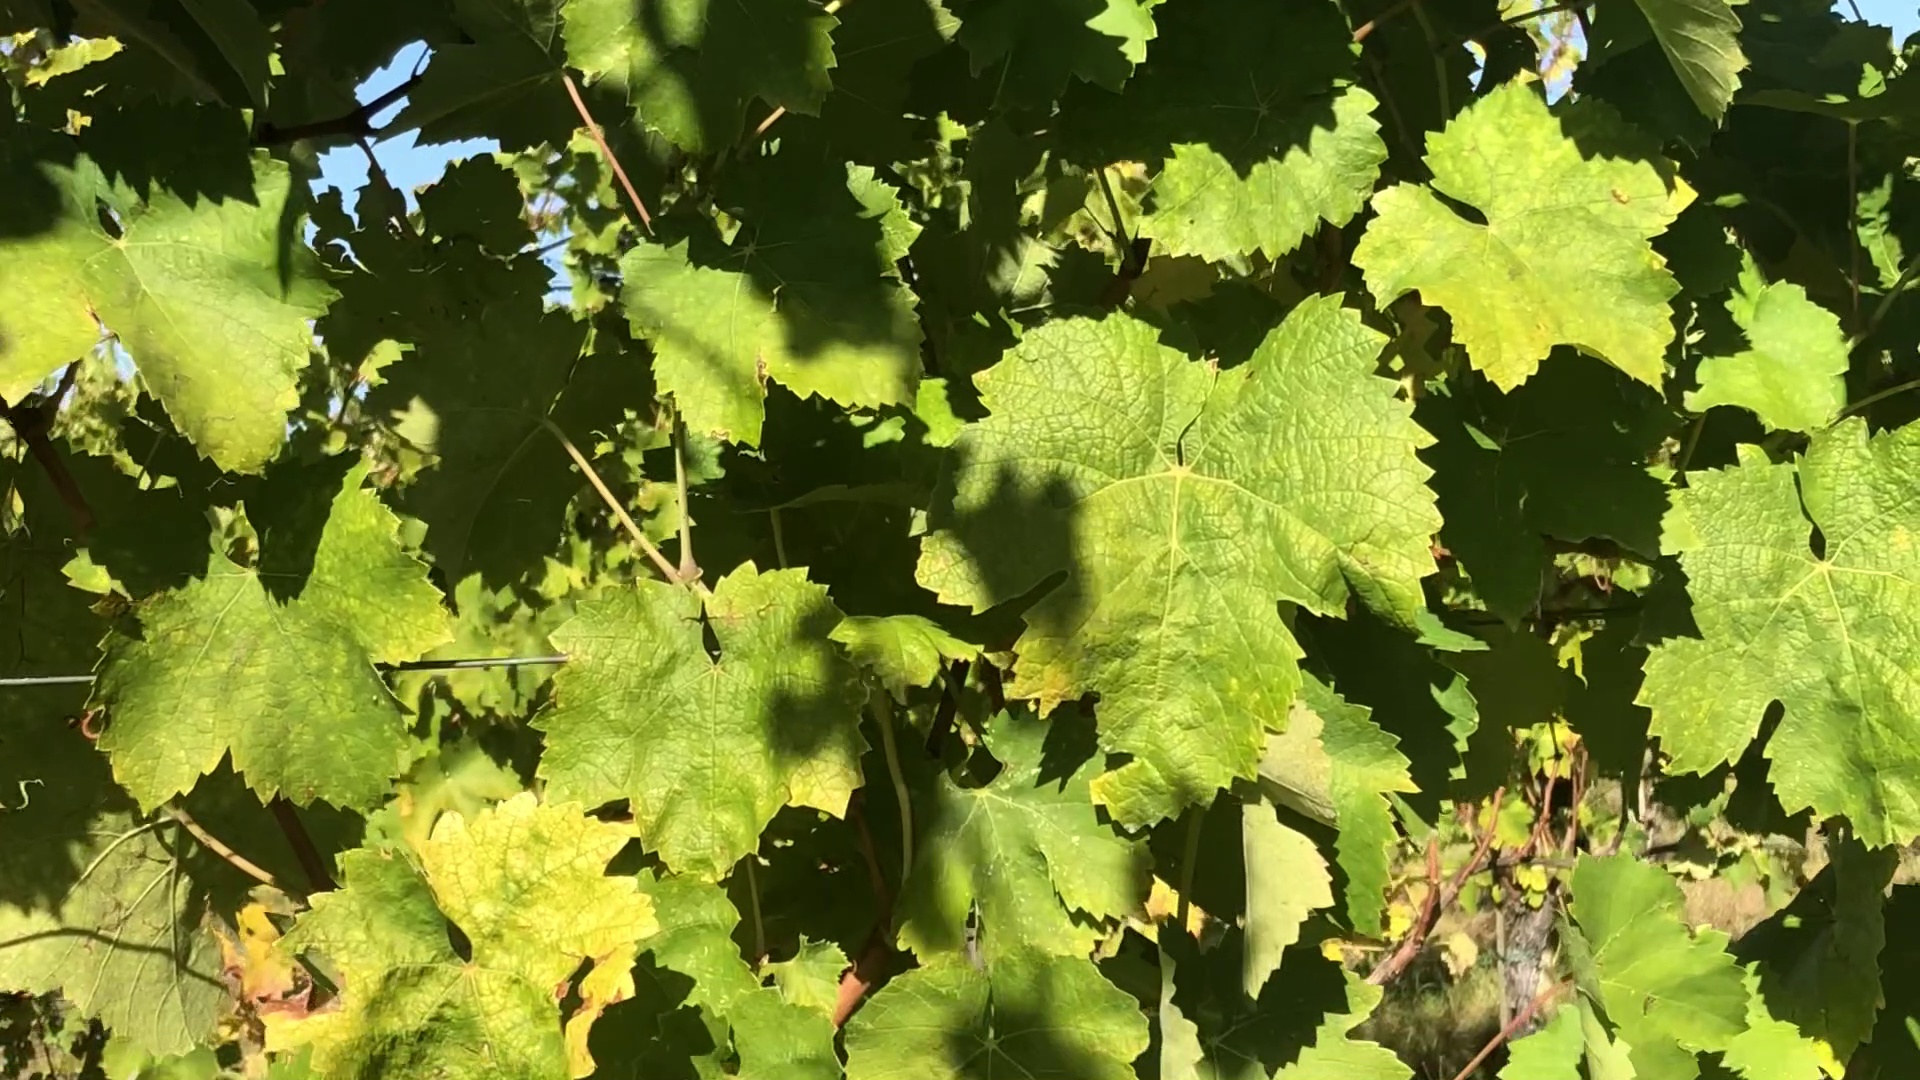
Label: healthy